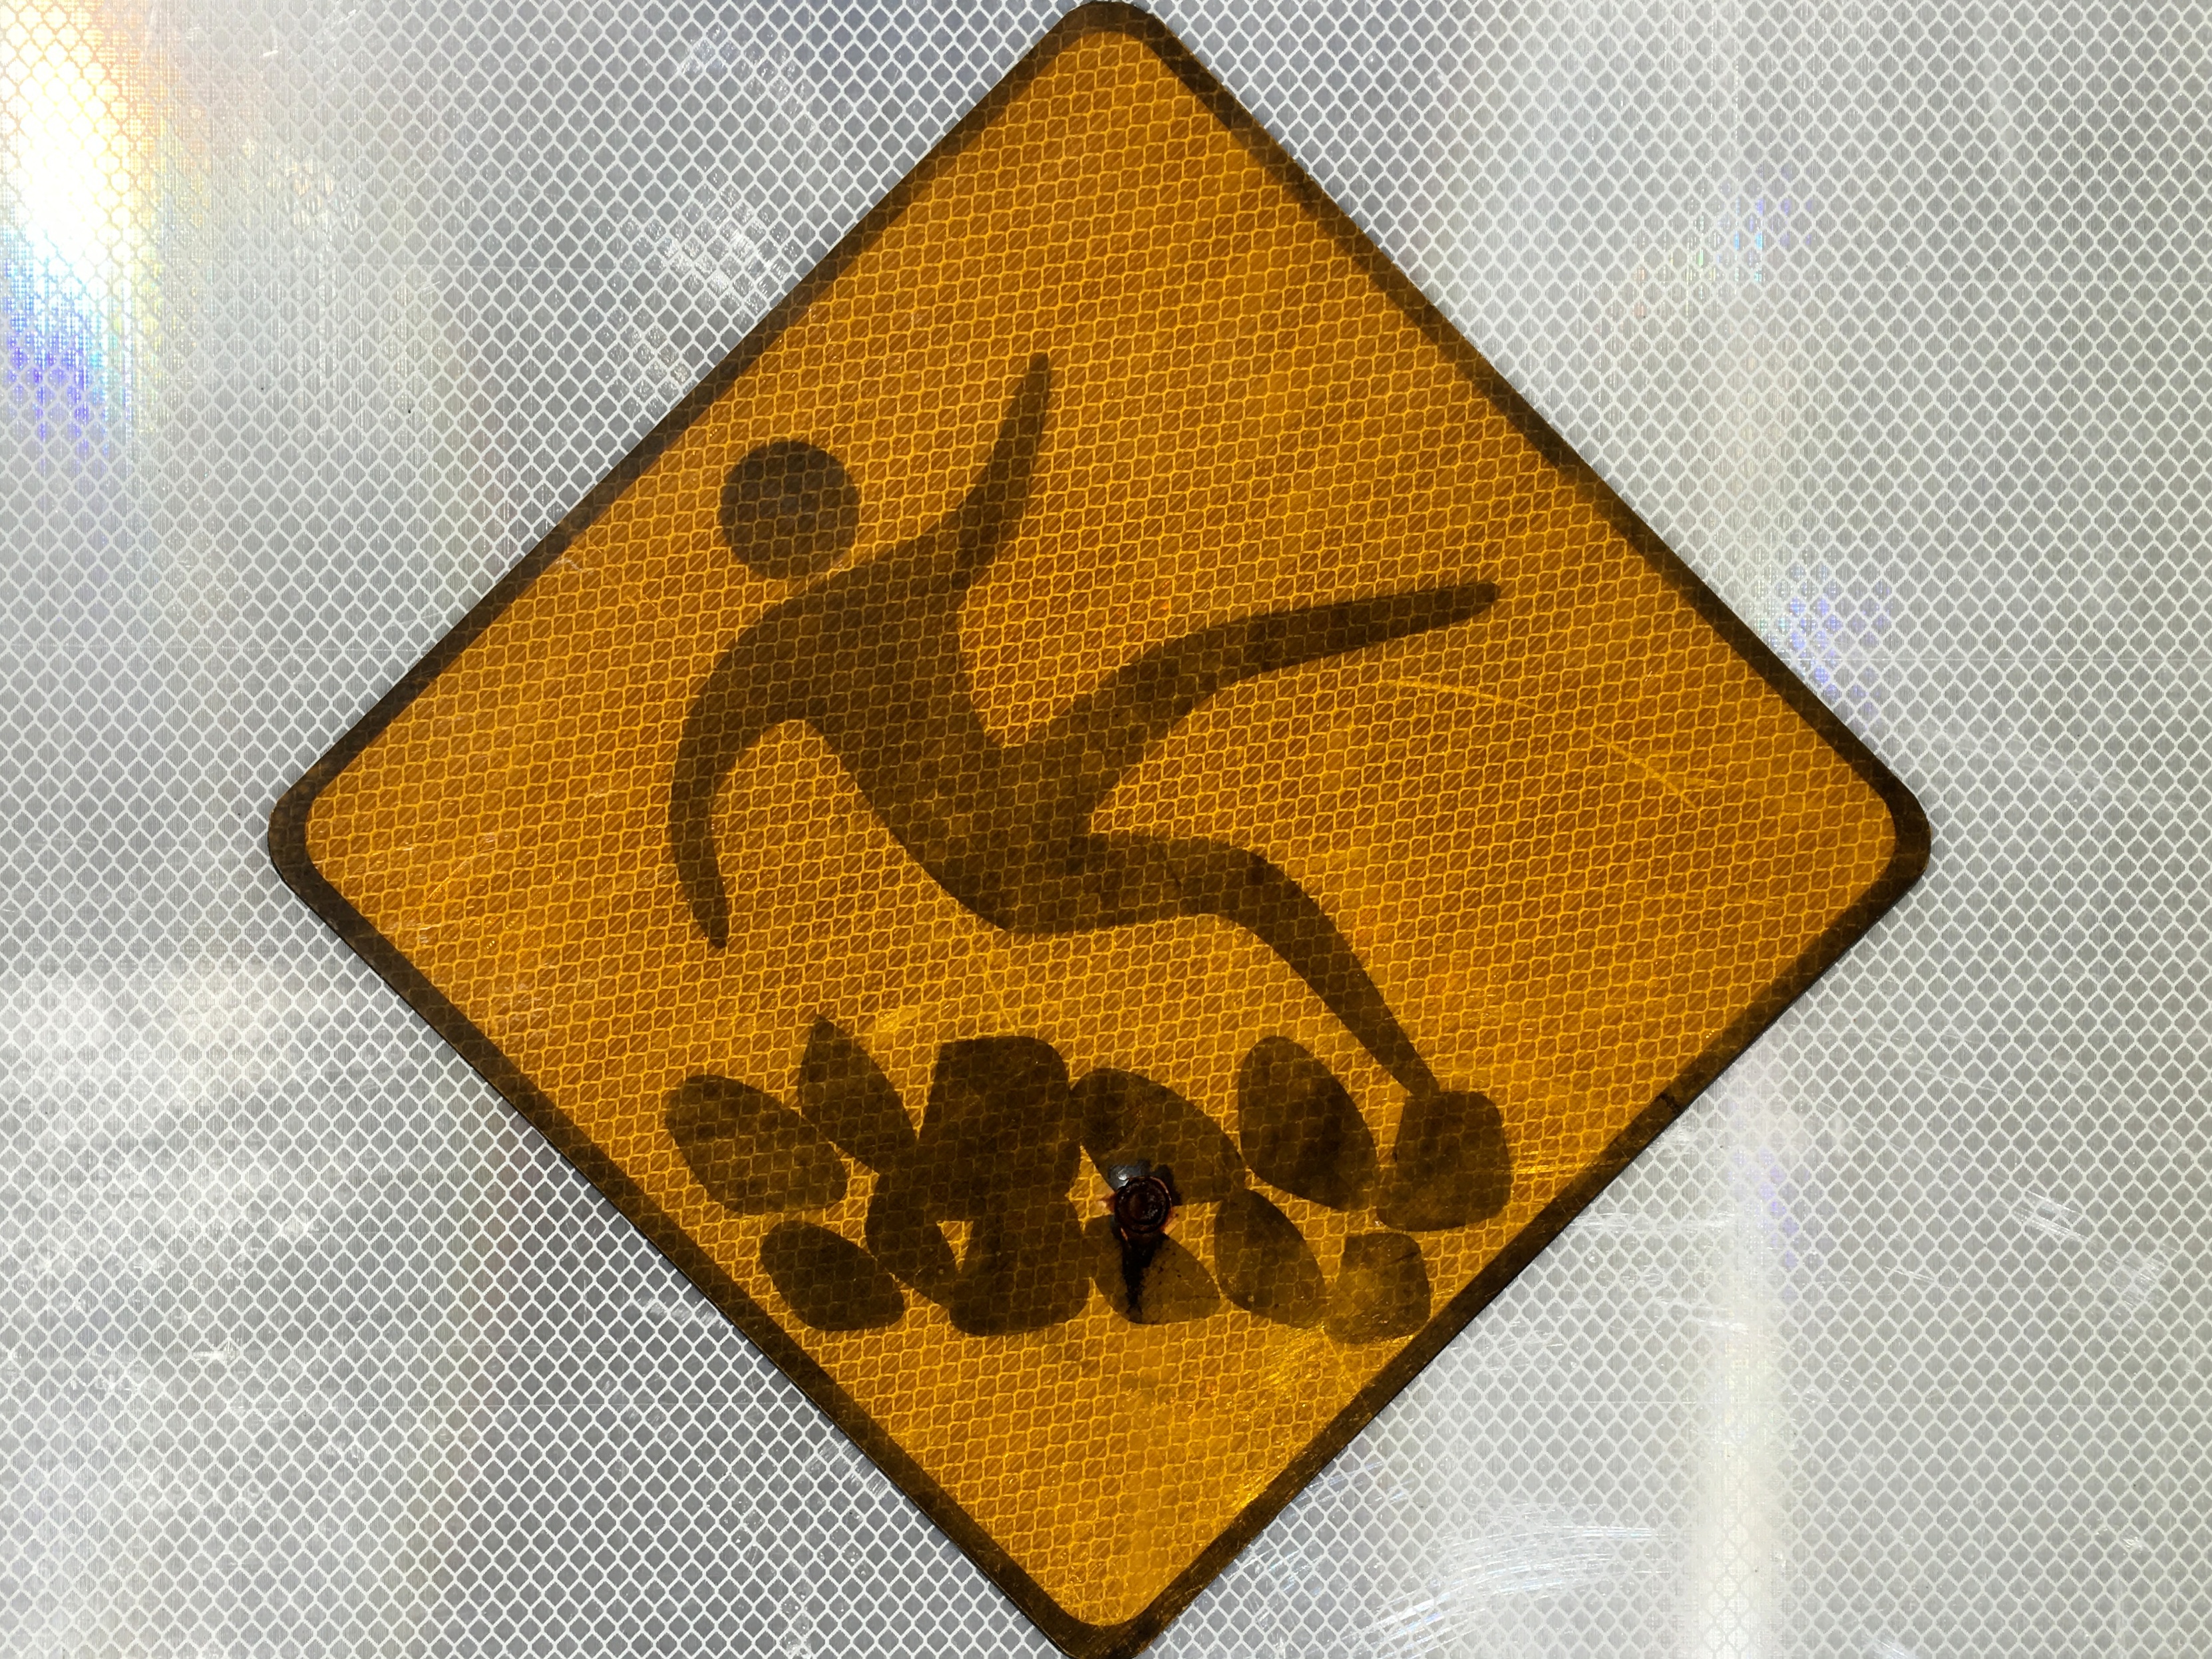
number, yellow, font, fashion accessory